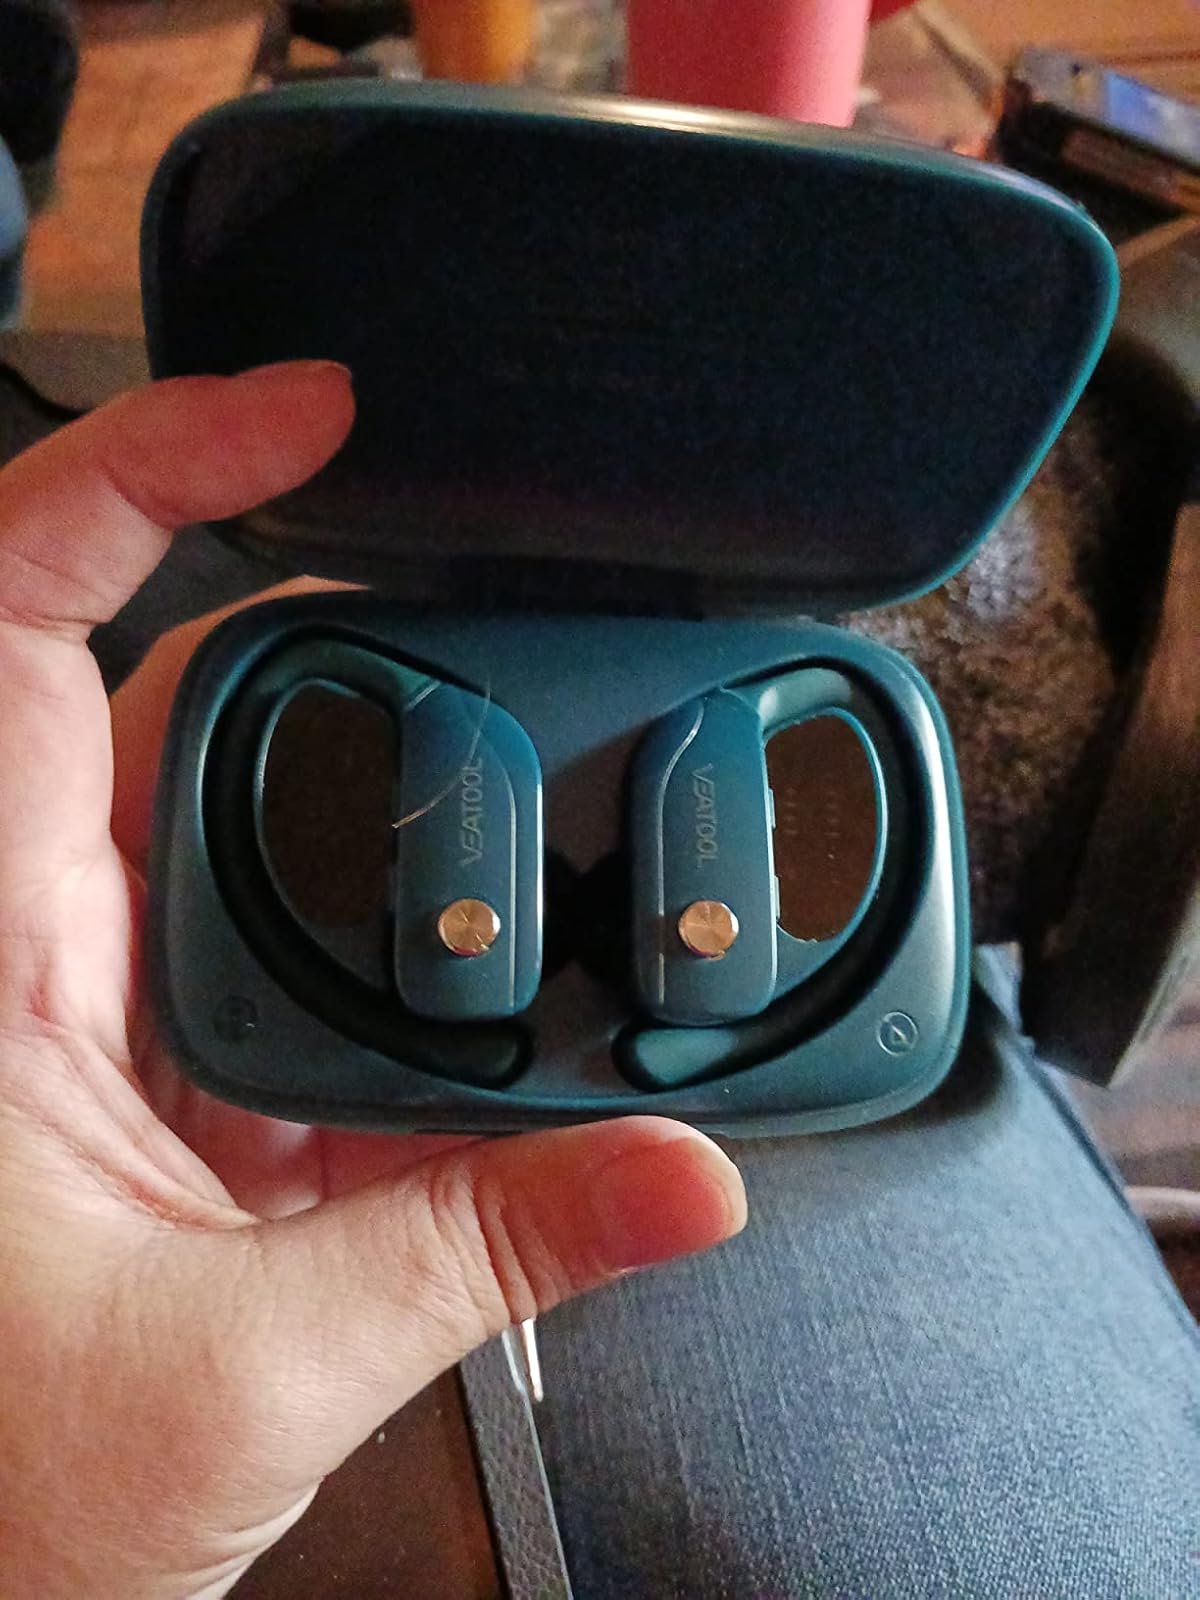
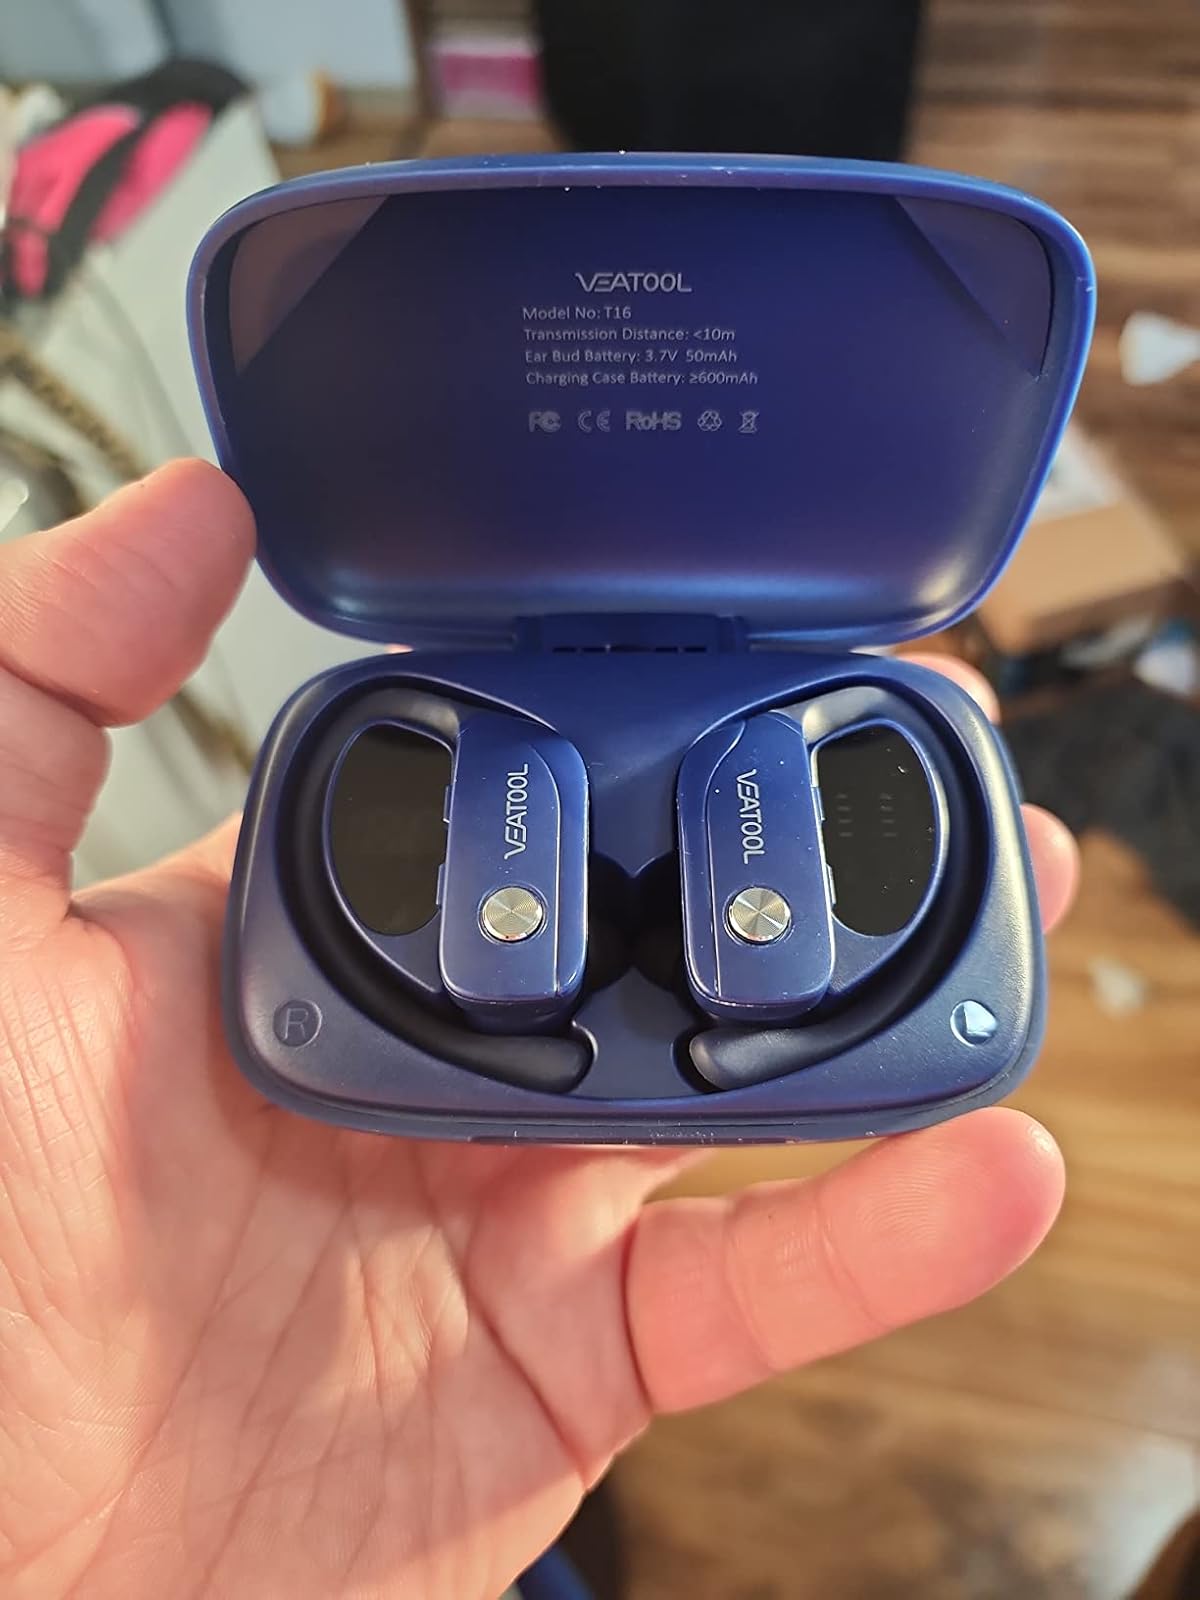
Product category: earbuds
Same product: no